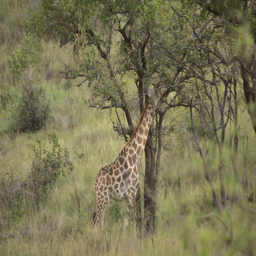
Giraffe browsing high in a tree in grassy area.
A giraffe is stretching its neck up into a tree.
A giraffe standing next to a tree surrounded by grass.
A giraffe standing in the brush, eating leaves from a tree.
A giraffe on the savannah eating leaves from a tree.